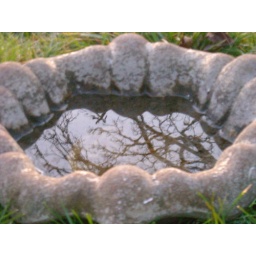
The Oak tree reflection in the bird bath.